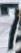
Number: 7